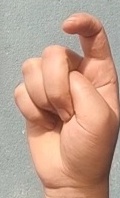
ASL sign: X